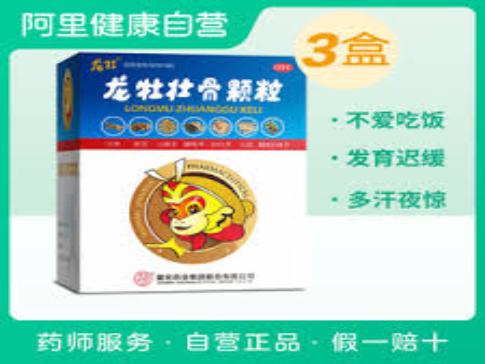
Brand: longmu-2
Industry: Medical